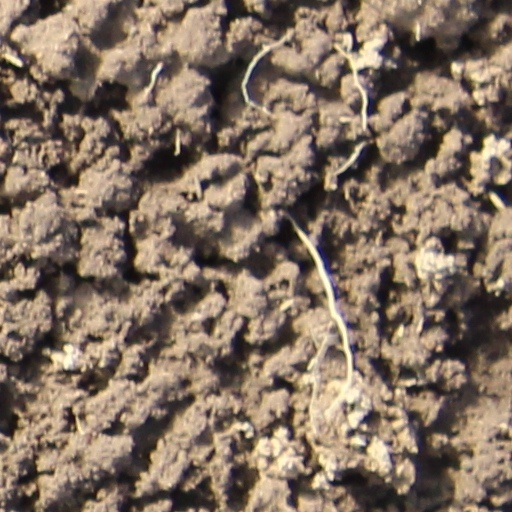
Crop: wheat